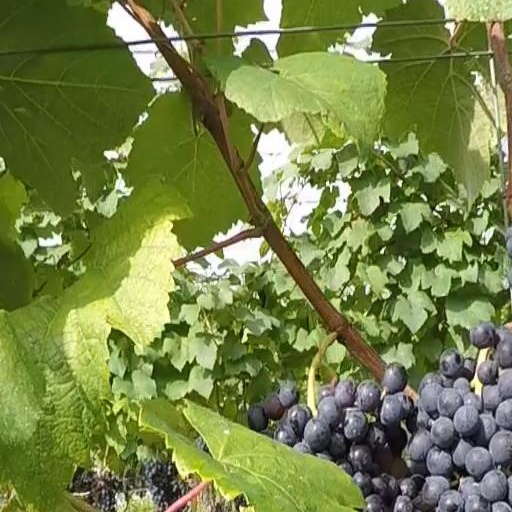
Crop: grape